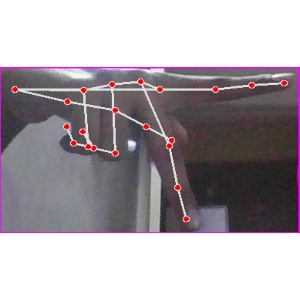
अक्षर: प